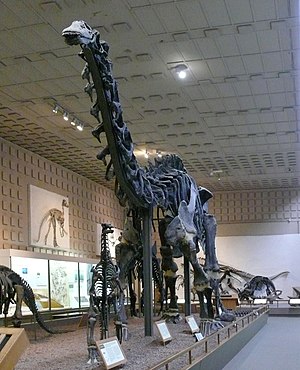
Brontosaurus
Holotype-eksemplar af B. excelsus (YPM 1980), Peabody Museum of Natural History på Yale University.
Holotype-eksemplar af B. excelsus (YPM 1980), Peabody Museum of Natural History på Yale University.
Brontosaurus er en slægt af firbenede sauropod-dinosaurer. Brontosaurus havde en lang tynd hals og og et lille hoved, og den var tilpasset som planteæder med et stort, tungt torso og en pisk-agtig hale. Forskellige arter levede i slutningen af den sene juratid i Morrisonformationen i det store landområde Laurentia i det nuværende Nordamerika. De uddøde mod slutningen af juratiden. Voksne Brontosaurus-individer har haft en estimeret vægt på 15 tons og en længde på op imod 22 meter.